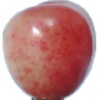
Label: Cherry Rainier 1